Atahualpa

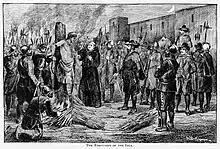
Execution of Atahualpa, on 26 July 1533

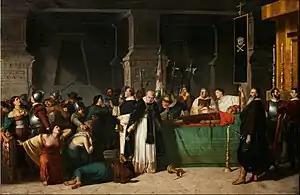
Funeral of Atahualpa (by Luis Montero Cáceres, 1867)

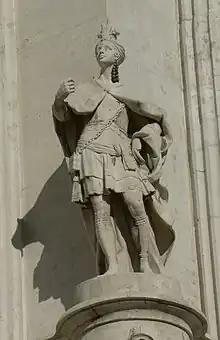
Statue of Atahualpa in the Royal Palace of Madrid.

In January 1531, a Spanish expedition led by Francisco Pizarro, on a mission to conquer the Inca Empire, landed on Puná Island. Pizarro brought with him 180 men and 37 horses. The Spaniards headed south and occupied Tumbes, where they heard about the civil war that Huáscar and Atahualpa were waging against each other. About a year and a half later, in September 1532, after reinforcements had arrived from Spain, Pizarro founded the city of San Miguel de Piura and then marched towards the heart of the Inca Empire with a force of 106 foot-soldiers and 62 horsemen. Atahualpa, in Cajamarca with his army of 80,000 troops, heard that this party of strangers was advancing into the empire and sent an Inca noble to investigate. The noble stayed for two days in the Spanish camp, making an assessment of the Spaniards' weapons and horses. Atahualpa decided that the 168 Spaniards were not a threat to him and his 80,000 troops, so he sent word inviting them to visit Cajamarca and meet him, expecting to capture them. Pizarro and his men thus advanced unopposed through some very difficult terrain. They arrived at Cajamarca on 15 November 1532.